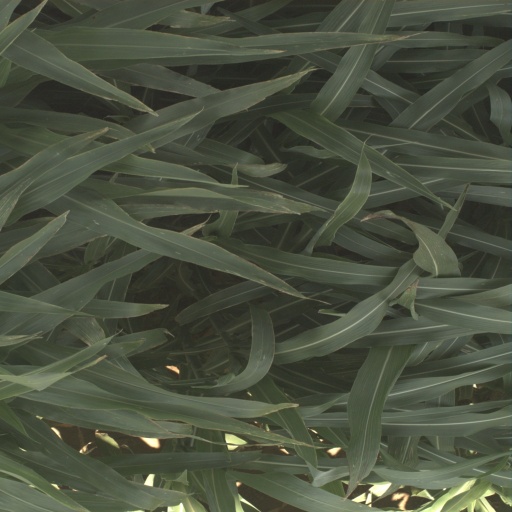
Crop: sorghum